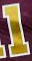
Number: 1